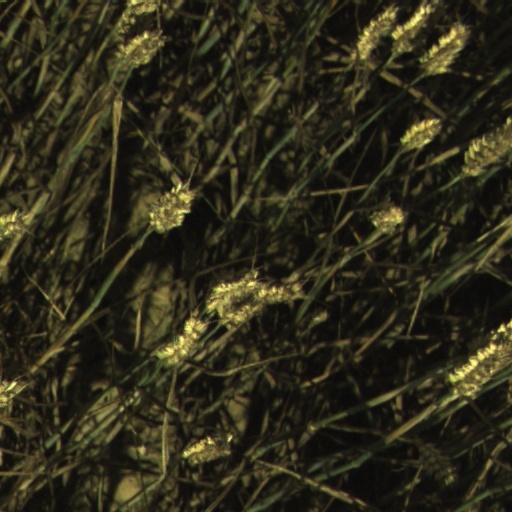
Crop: wheat